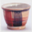
Label: bowl